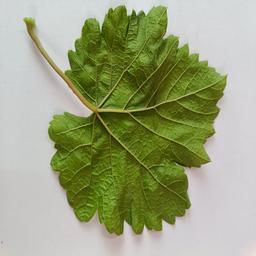
Label: Healthy Leaves